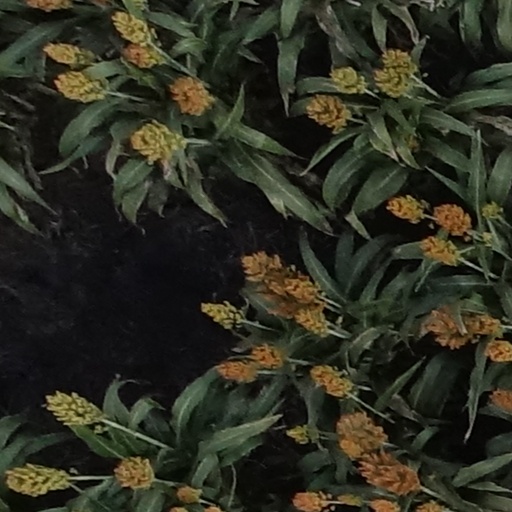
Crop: sorghum